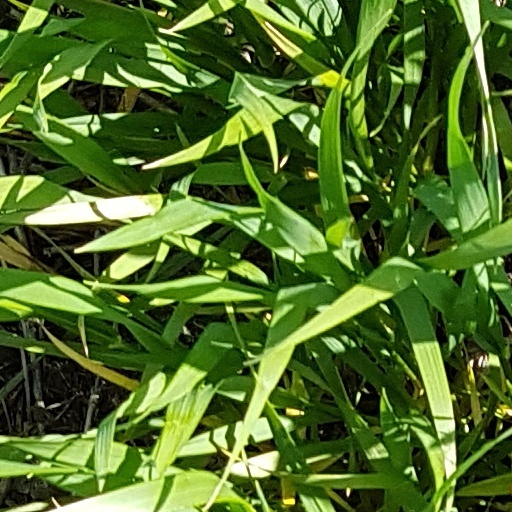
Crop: wheat